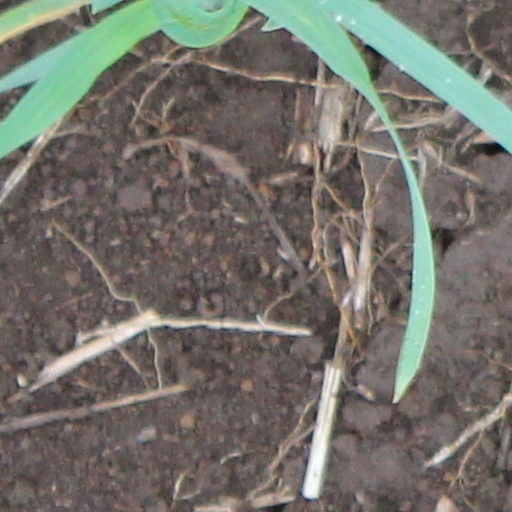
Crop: wheat